Human rights in Islamic State-controlled territory

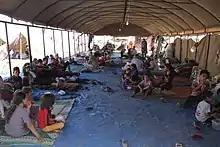
Yazidi refugees on Mount Sinjar in August 2014

IS compels people in the areas that it controls to live according to its interpretation of sharia law. There have been many reports of the group's use of death threats, torture and mutilation to compel conversion to Islam, and of clerics being killed for refusal to pledge allegiance to the so-called "Islamic State". IS directs violence against Shia Muslims, Alawites, Assyrian and Armenian Christians, Yazidis, Druze, Shabaks and Mandeans in particular.